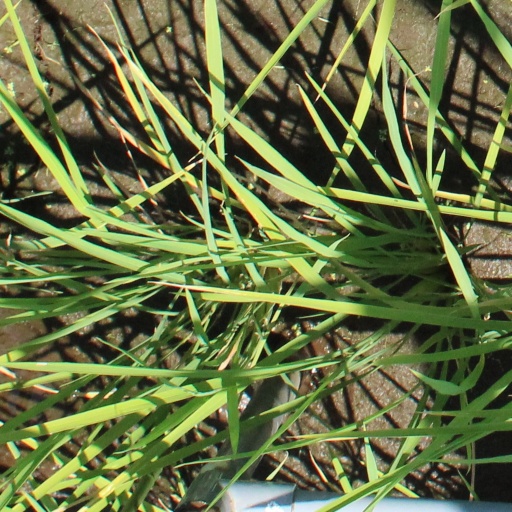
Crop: rice